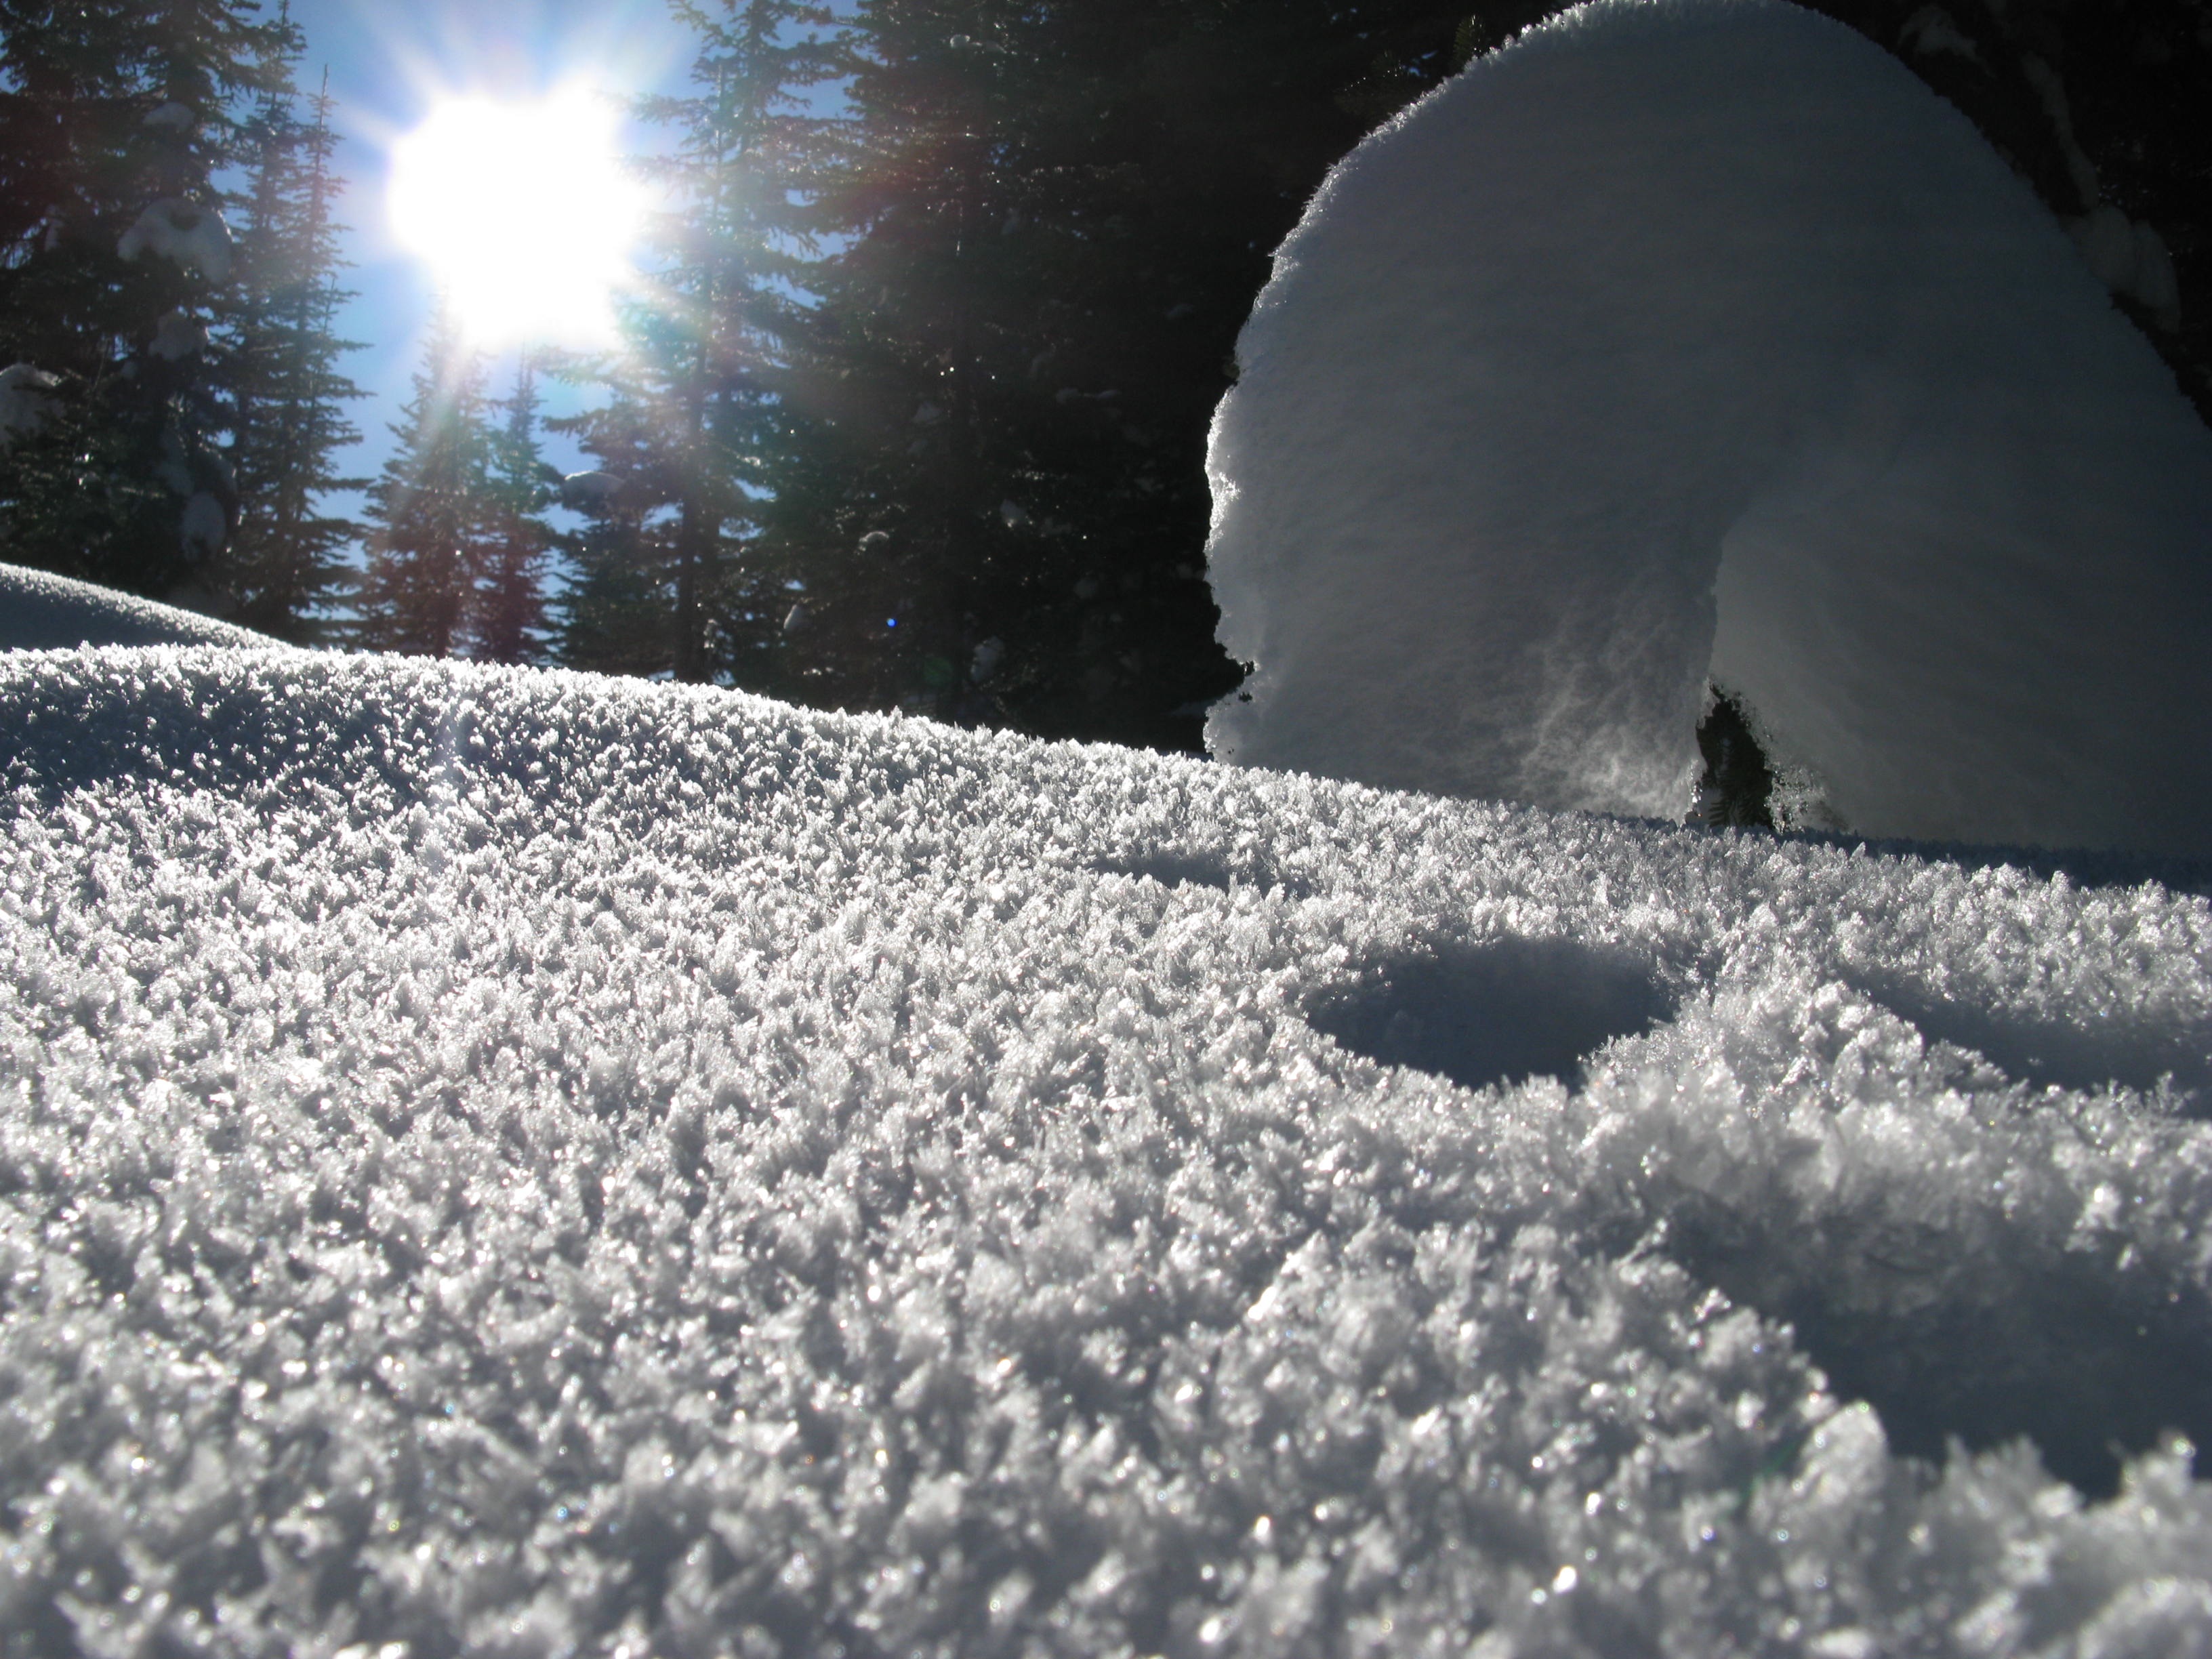
snow, winter, sunlight, frost, ice, weather, season, blizzard, freezing